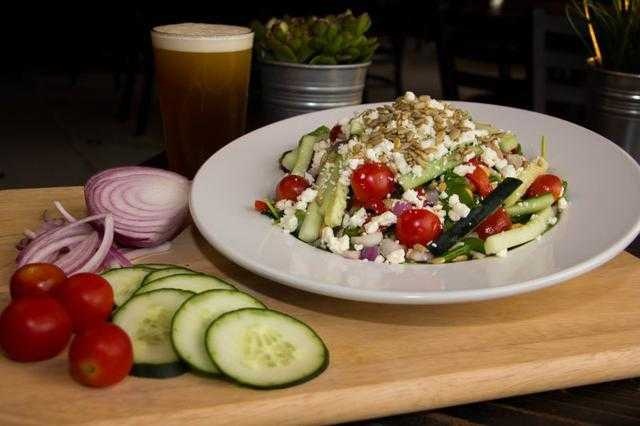
Label: Pear